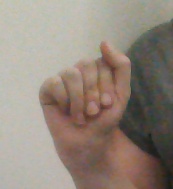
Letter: saad